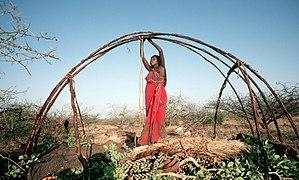
La culture de la Somalie, vaste pays de la Corne de l'Afrique, désigne d'abord les pratiques culturelles observables de ses 11 000 000 d'habitants.